Tasmanian Main Line Company

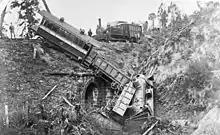
Accident on T.M.L. Railway at Coal Mine Bend between Colebrook and Rhyndaston on 24 April 1877

Connecting broad gauge trains operated into Launceston until the third rail was completed on 1 November 1876, enabling the Main Line Company's trains to run through. This arrangement was not without its difficulties as the Government, who now owned the Launceston and Western railway line, wanted to charge tolls and other rates for the use of its facilities. To clear the impasse, the Main Line Company built its own sheds at Launceston and laid the extra rail at its expense. The question of tolls remained unresolved for years, as did interpretations of the Act in regard to the obligations for other payments.